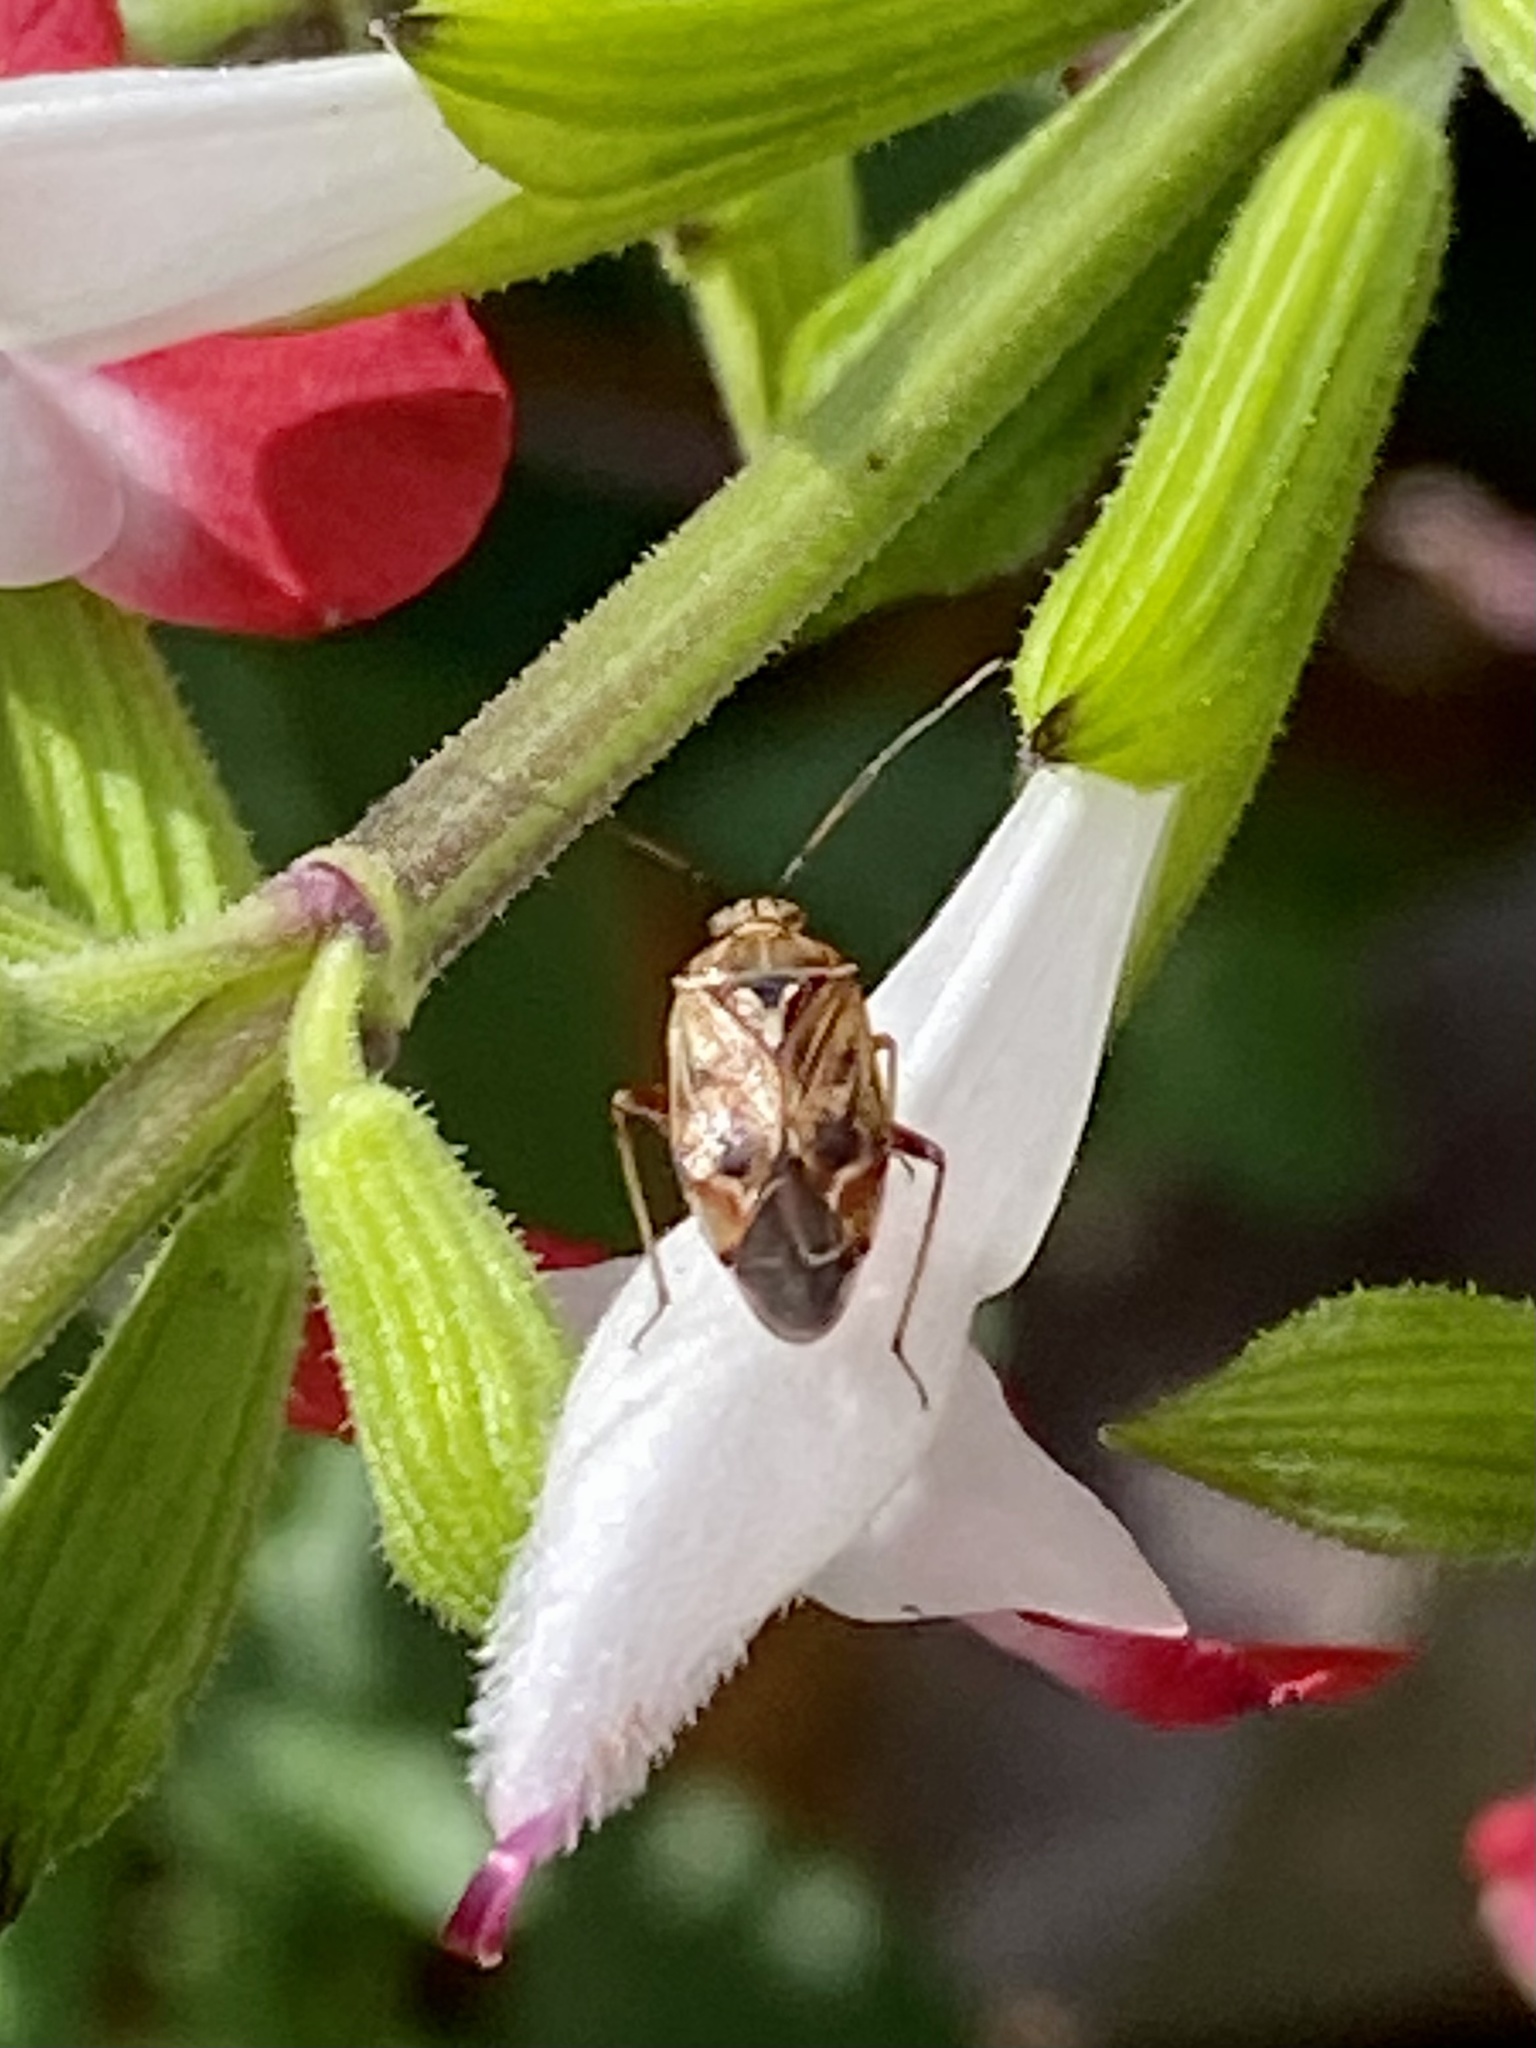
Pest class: lygus_bug